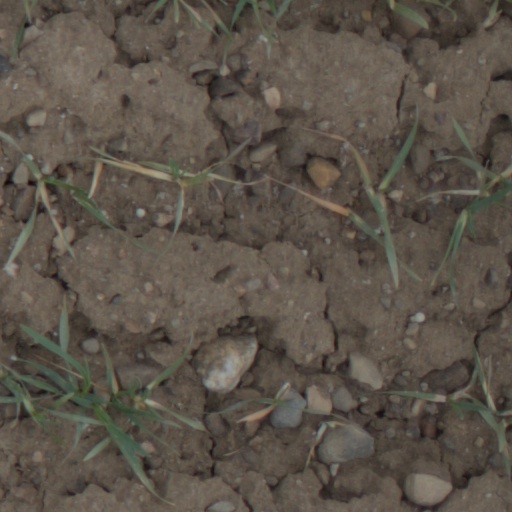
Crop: wheat